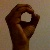
The image shows a hand gesture representing the letter 'O' in Indian Sign Language.